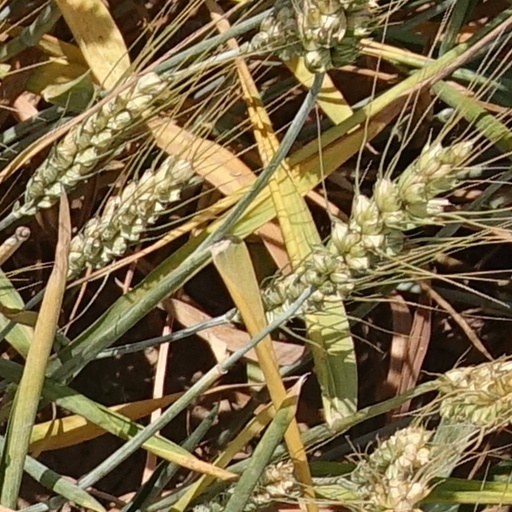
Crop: wheat